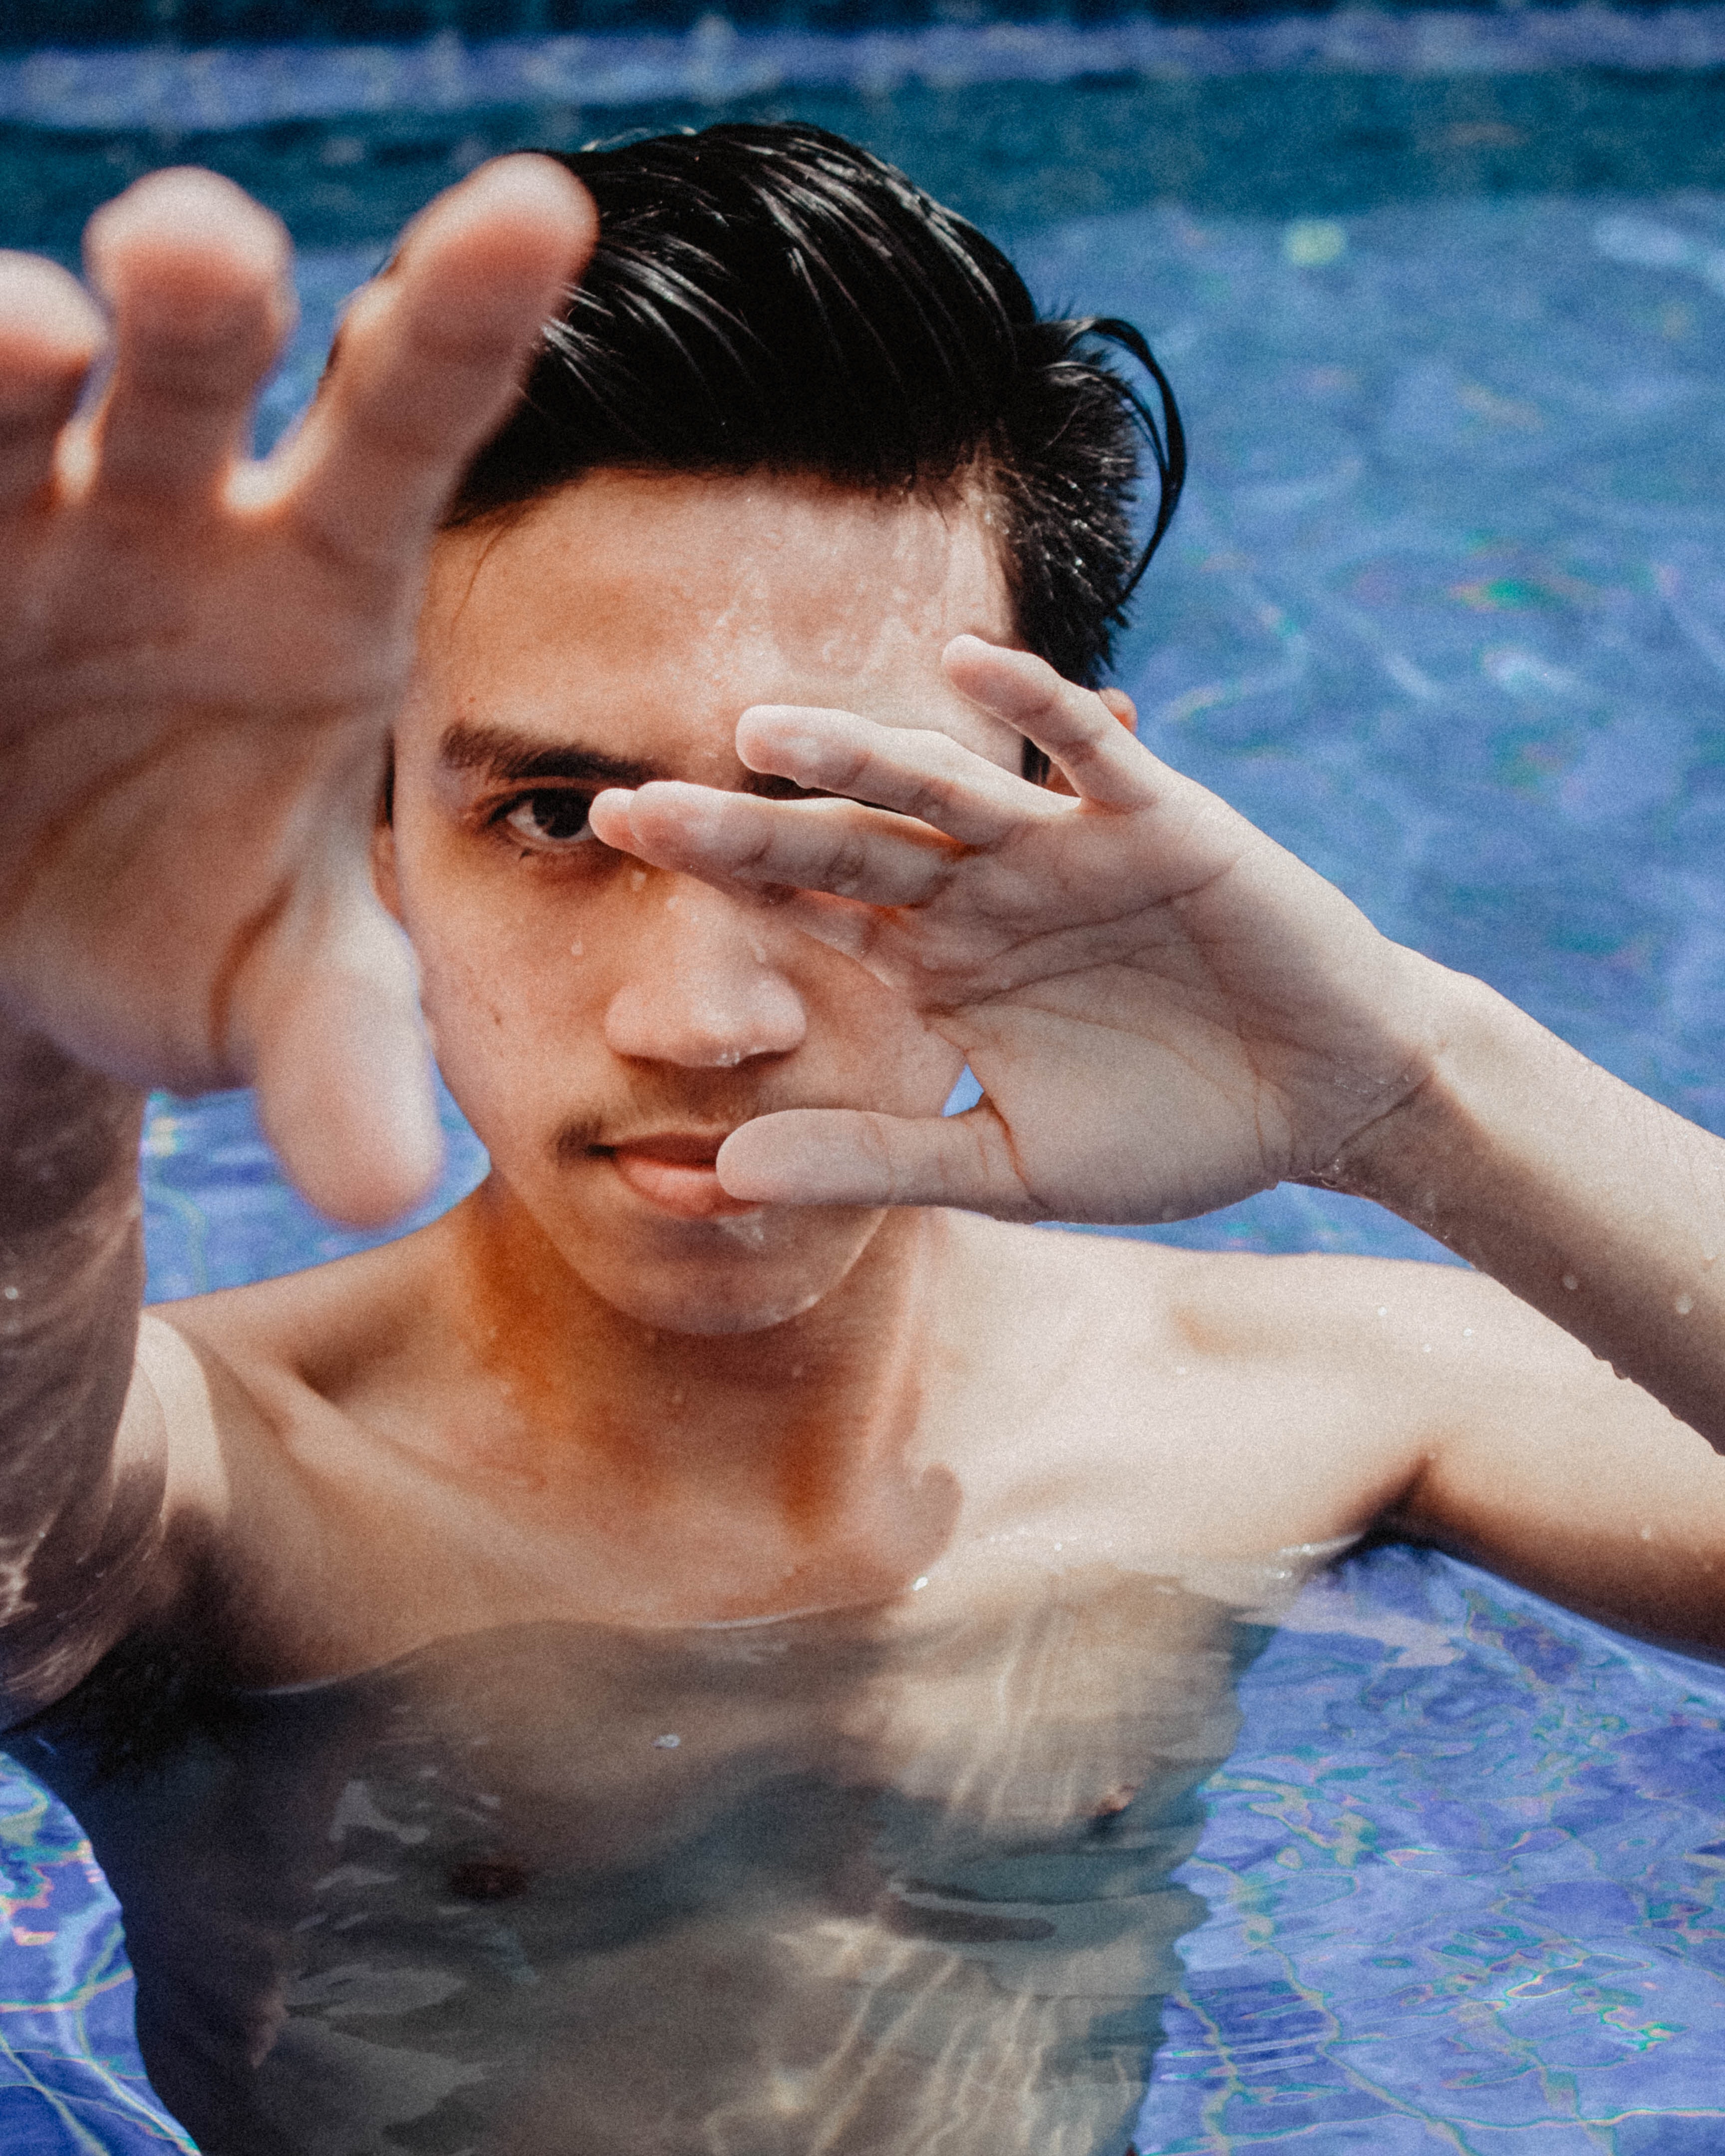
face, Barechested, water, swimming pool, skin, fun, nose, leisure, summer, forehead, muscle, eye, hand, recreation, vacation, chest, bathing, photography, swimming, neck, swimmer, happy, games, black hair, ear